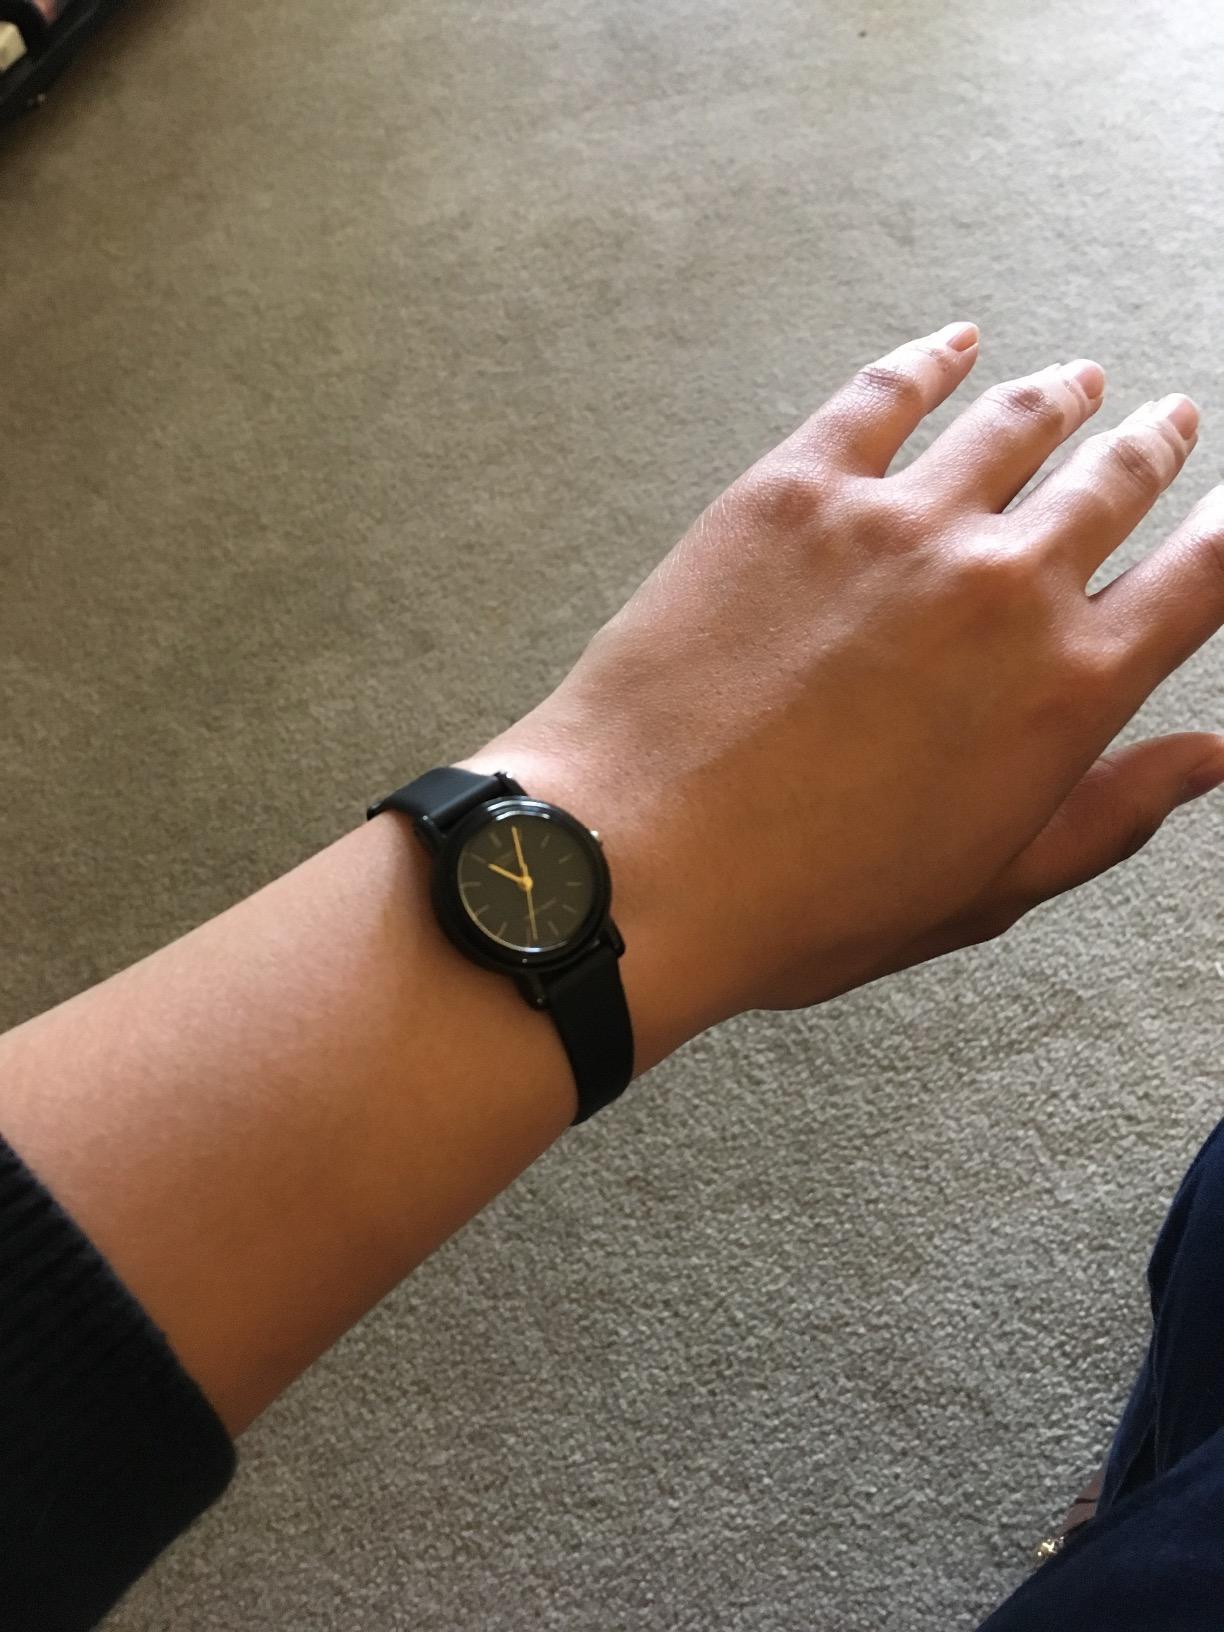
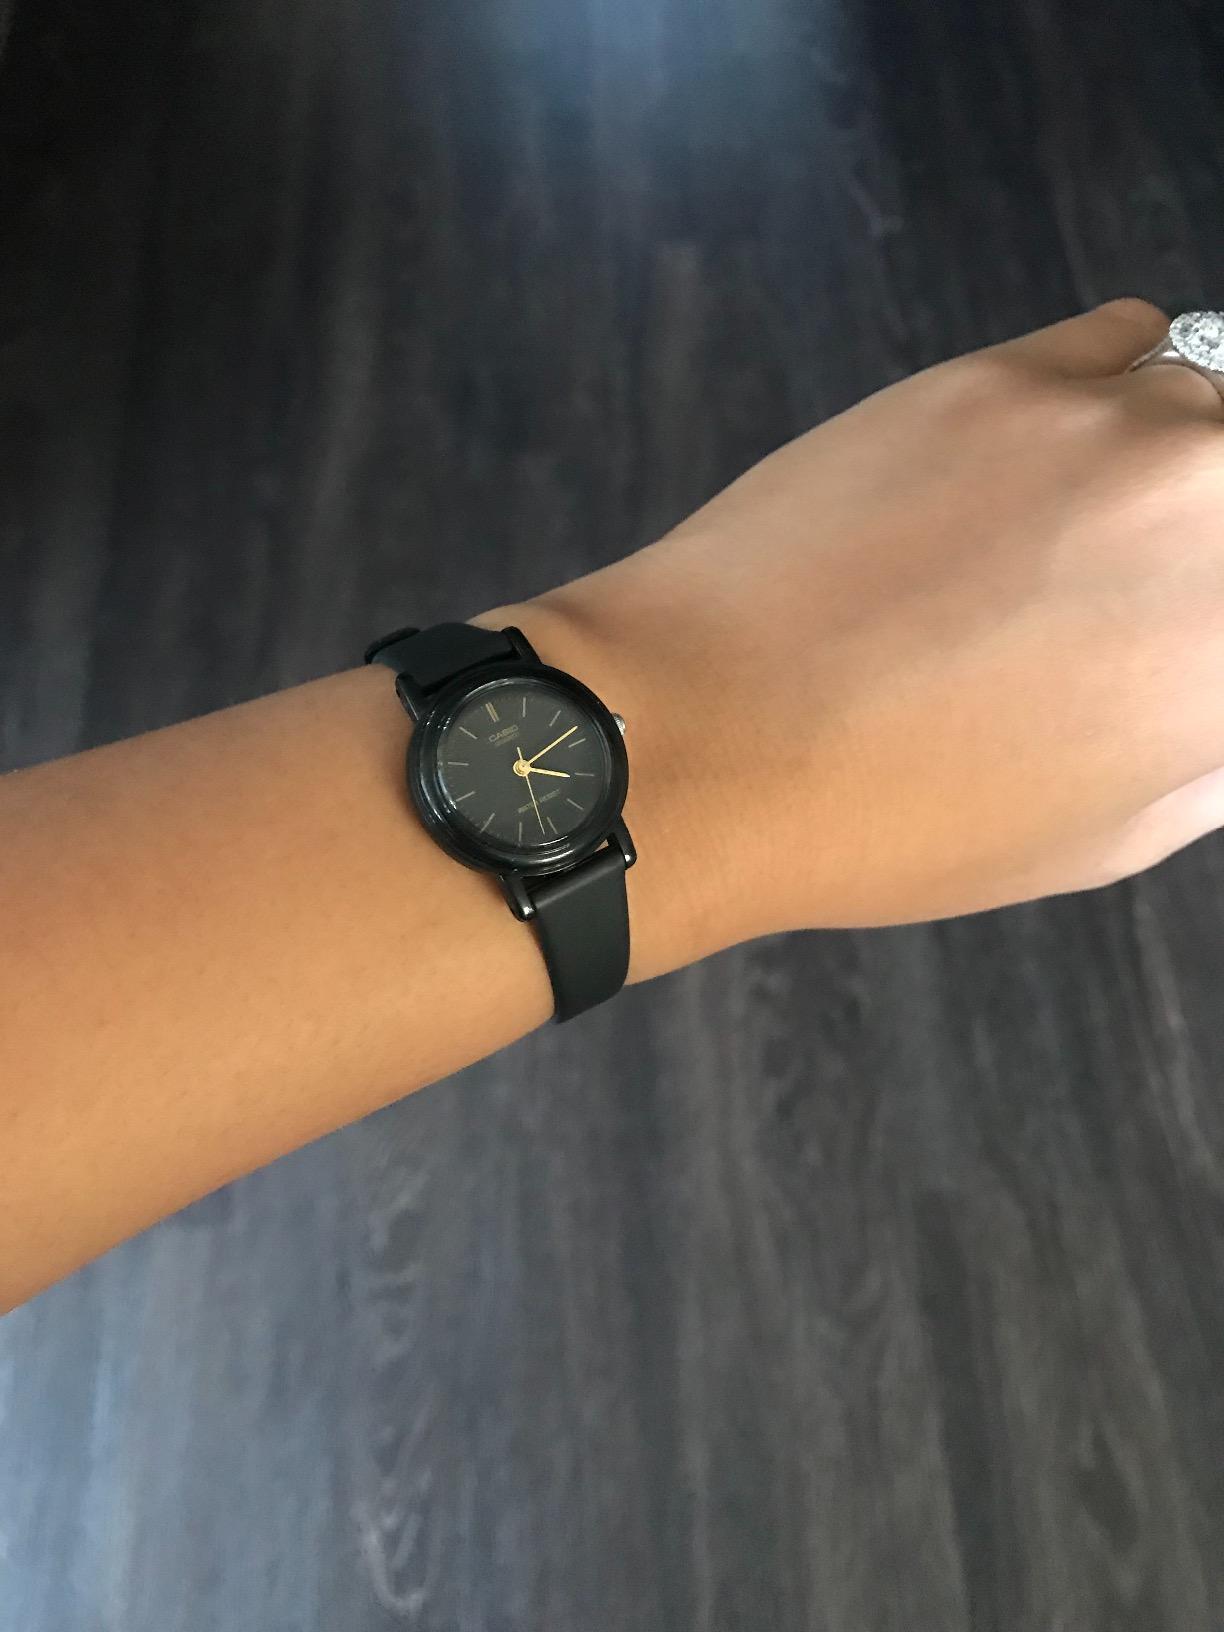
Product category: accessories_watch
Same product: yes